Timbang Langkat

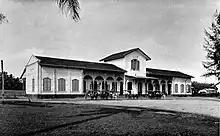
Timbang Langkat station on the Deli Railway (early 20th century)

Timbang Langkat is a village ("kelurahan") in East Binjai, Binjai, North Sumatra, Indonesia. The postal code is 20 732.